Tony Kirkham

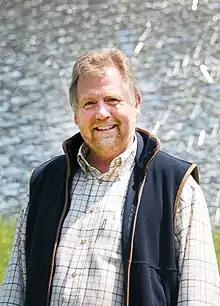

Tony Kirkham is the former Head of Arboretum, Gardens & Horticulture Services, Royal Botanic Gardens, Kew.